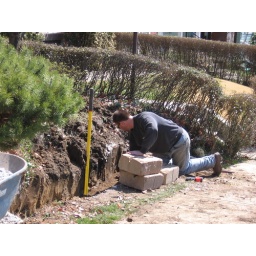
A new stone wall was installed in early April of 2005 by Bryan from Kinney Landscaping.